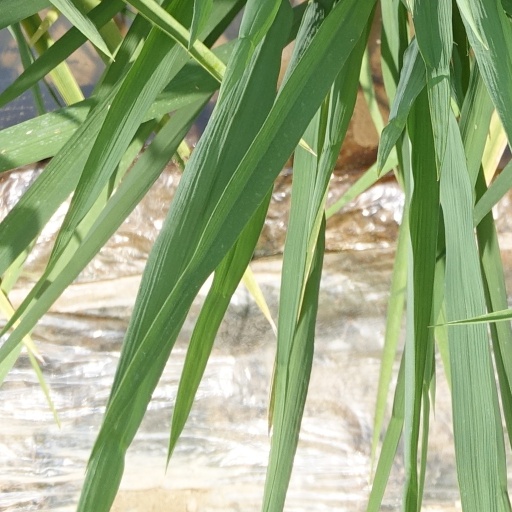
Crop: rice